Valdo Spini

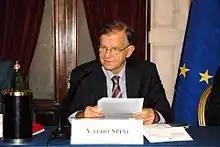
Valdo Spini in 2012

Valdo Spini (born 20 January 1946 in Florence) is an Italian politician and author.